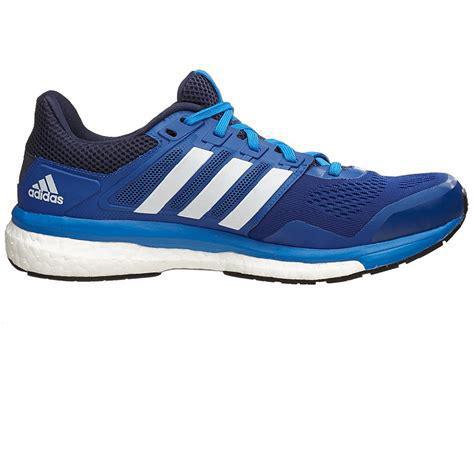
Brand: Adidas
Model: Supernova